Arts Commons

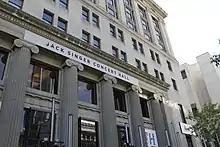

The oldest part of the city block that houses Arts Commons is the Burns Building, named after noted Calgarian Pat Burns. Construction began in April 1912 and was completed at a cost of $350,000. In the late 1970s, the demolition of the Burns Building became a possibility, because it was on land needed for the construction of the Calgary Centre for the Performing Arts. Demolition proposals were defeated by the Calgary City Council by one vote, and, along with the Calgary Public Building (built in 1930/31 at a cost of almost $2 million), the building was incorporated into the plan for the Arts Centre. In 1979, the Public Building was bought by the City of Calgary for $3.8 million and its upper floors are still occupied by City of Calgary offices.